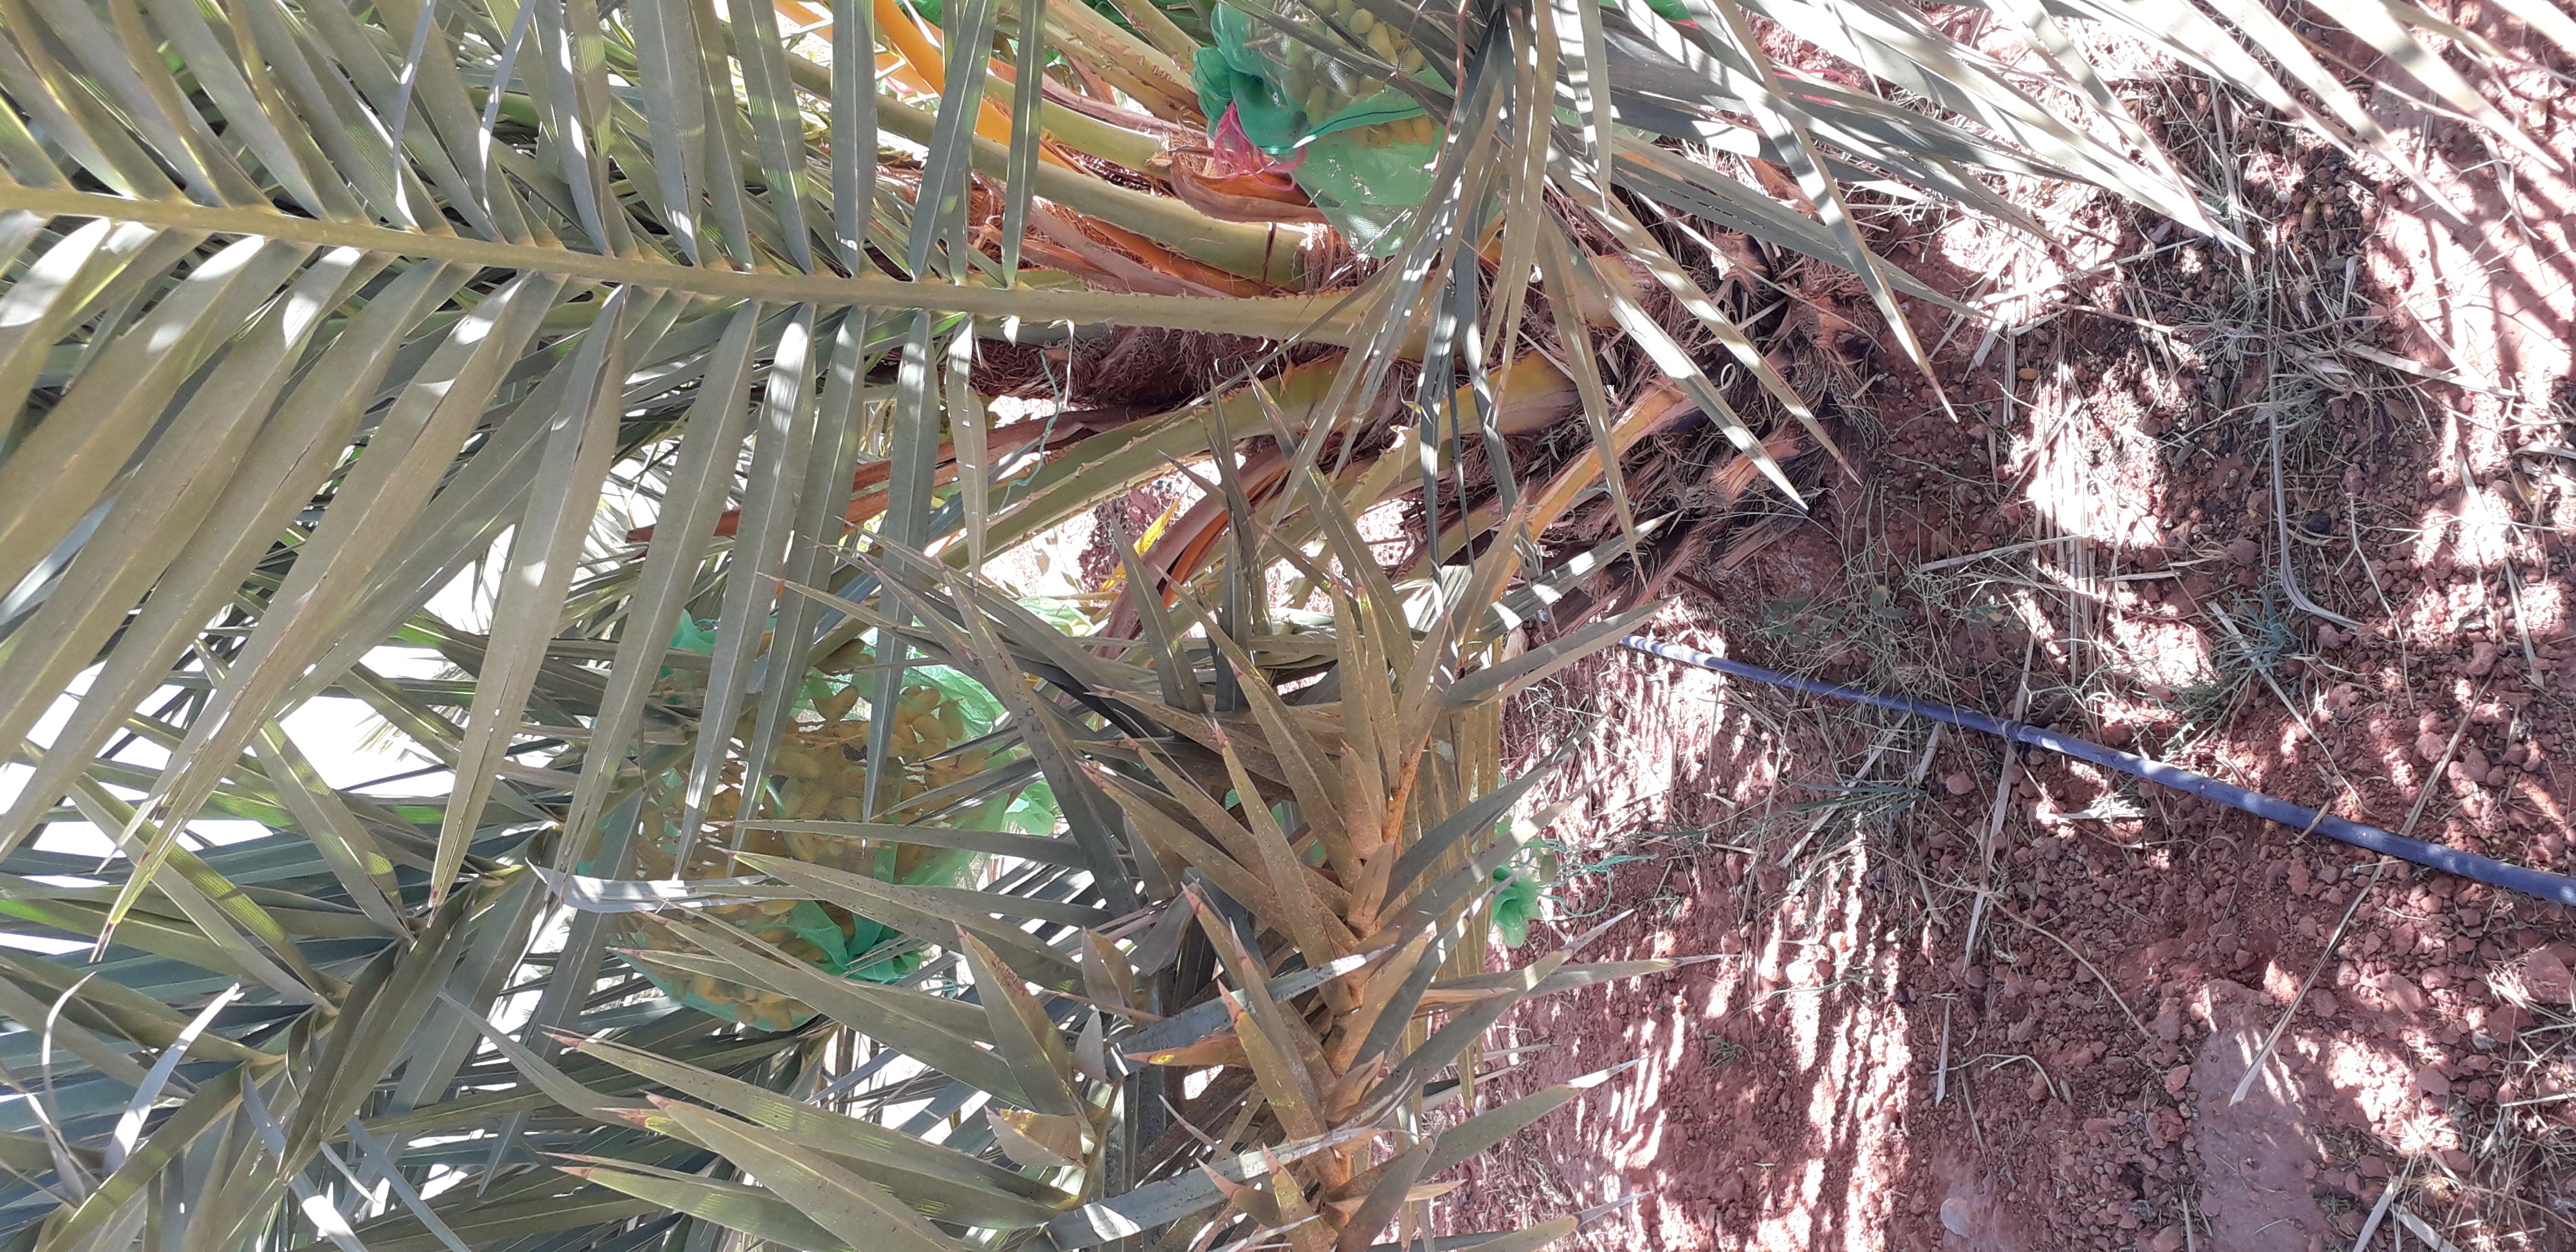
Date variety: kholt